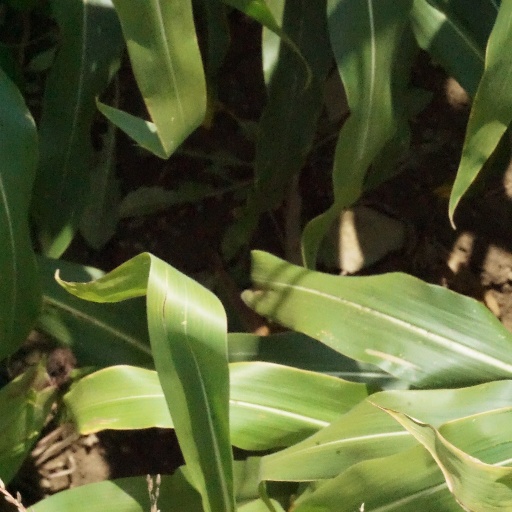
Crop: maize; corn